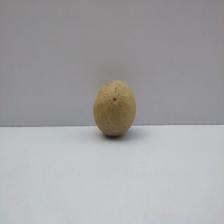
Size: Medium